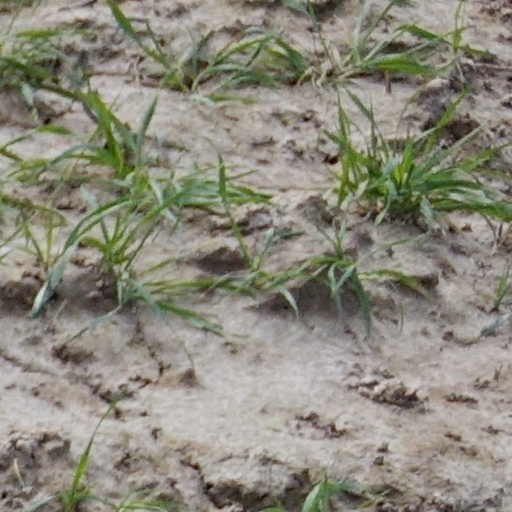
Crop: wheat